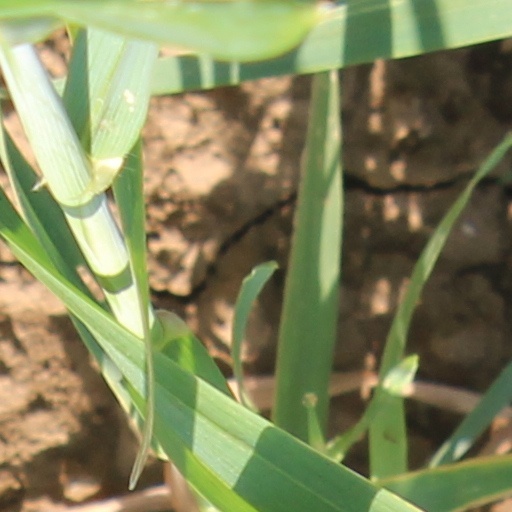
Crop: wheat